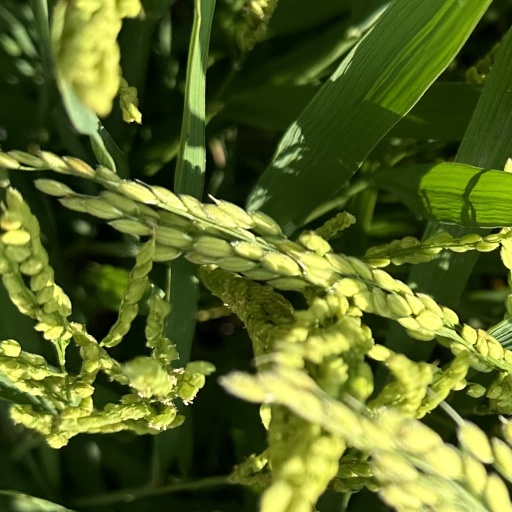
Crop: rice